Big Johnson

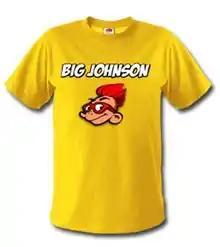
E. Normus Johnson on a Big Johnson t-shirt

Big Johnson is a brand known for its T-shirts featuring E. Normus Johnson depicted in comic art featuring sexual innuendos. At the height of Big Johnson's prominence in the 1990s, it sponsored a Big Johnson NASCAR automobile and the managing company was twice listed in the "Inc." list of America's fastest growing companies. The sexual innuendo has been controversial leading to court rulings banning sales in federal buildings and corporate decisions banning wearing the shirts. Big Johnson is marketed by Maryland Brand Management, Inc. (MBM), the successor company to Maryland Screen Printers Inc. (MSP) and G & C Sales, Inc.